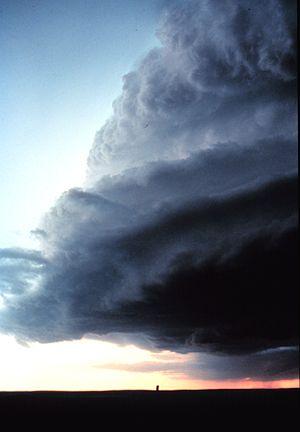
Arcus et petits cumulonimbus à l'avant d'une supercellule au-dessus de Miami, Texas
De nombreux accidents aériens se sont produits à proximité des orages. Il est souvent dit que la turbulence peut être extrême à l'intérieur d'un cumulonimbus et déchiqueter un aéronef. Cependant ce type d'accident est relativement rare. En général la turbulence sous un orage peut être assez faible voire nulle. En pratique, la plupart des crashs se produisent près du sol lorsqu'un pilote se fait surprendre par des sautes de vent qui provoquent un décrochage. En général, les accidents liés aux orages n'impliquent pas une rupture de l'aéronef mais sont la conséquence d'effets secondaires des orages, par exemple un avion cabossé par la grêle ou dont la peinture a été « nettoyée » par une pluie diluvienne.